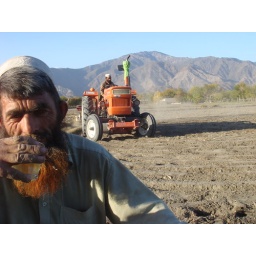
Kunar FSC Machinery Services in field and the tired farmers drinking green tea.